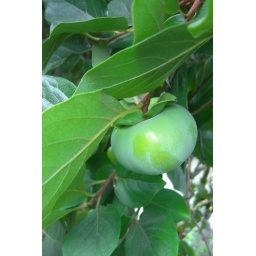
There were also peach trees, and an orange tree in the back yard - instant fruit salad.